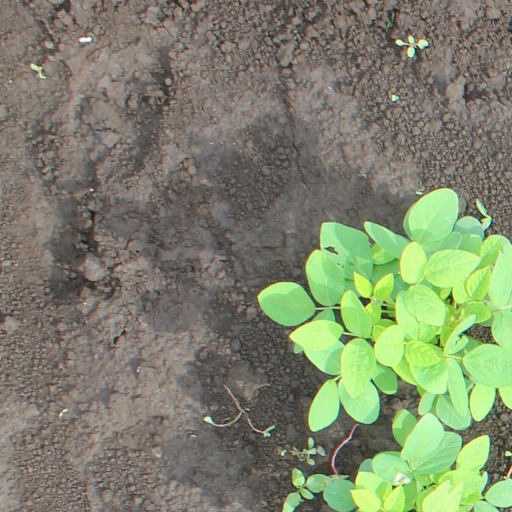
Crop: soybean